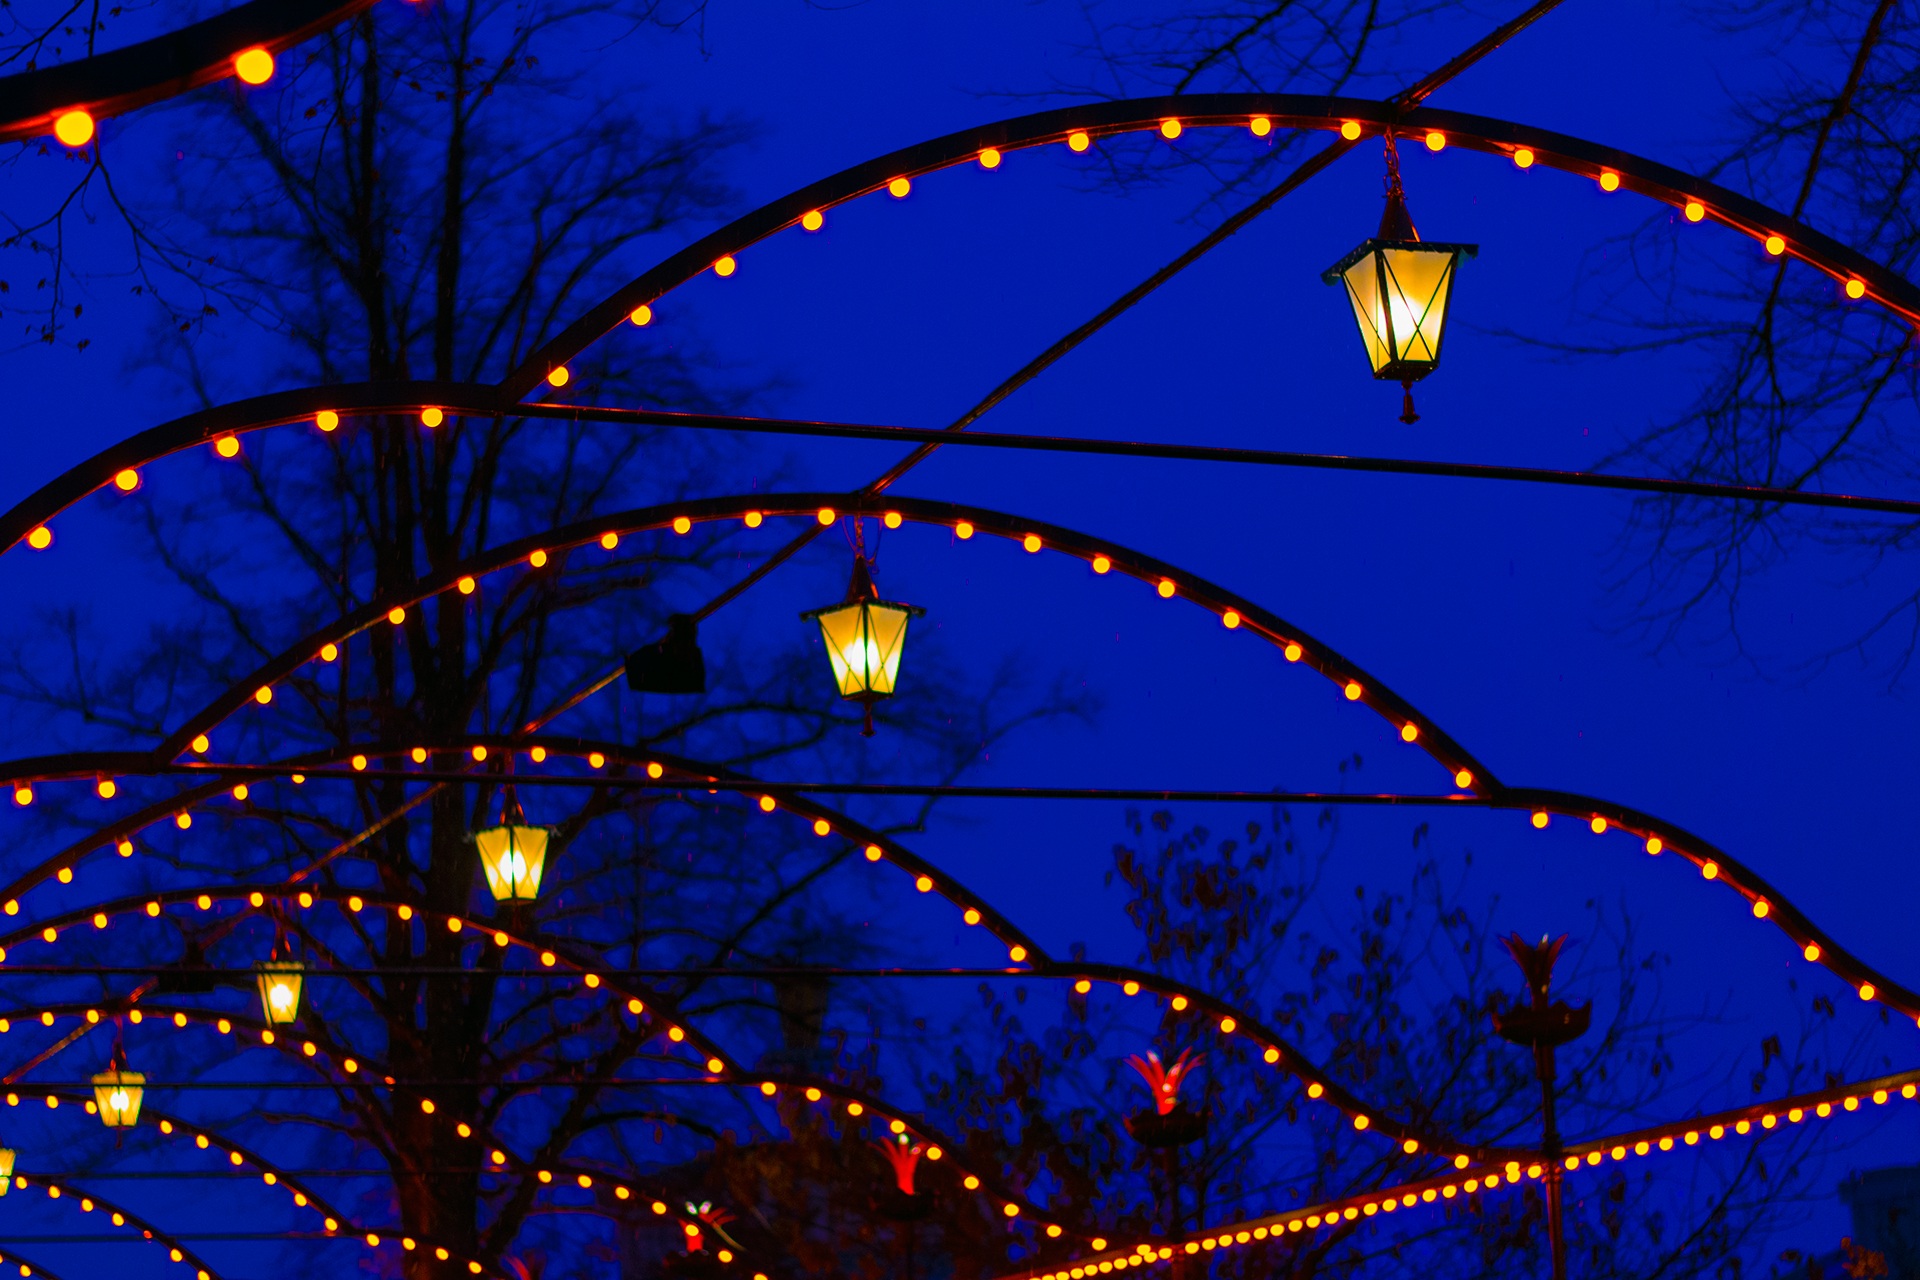
branch, light, sky, night, sunlight, leaf, line, reflection, autumn, halloween, blue, electricity, circle, invertebrate, spider web, symmetry, lamps, shape